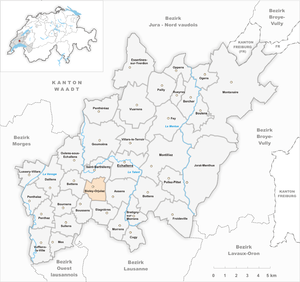
Bioley-Orjulaz est une commune suisse du canton de Vaud, située dans le district du Gros-de-Vaud et dans la région du Gros-de-Vaud. Citée dès 1516, elle fait partie du district d'Échallens entre 1798 et 2007. La commune est peuplée de 516 habitants en 2018. Son territoire, d'une surface de 310 hectares, se situe dans la région du Gros-de-Vaud.